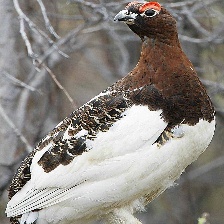
Species: WILLOW PTARMIGAN
Scientific name: LAGOPUS LAGOPUS